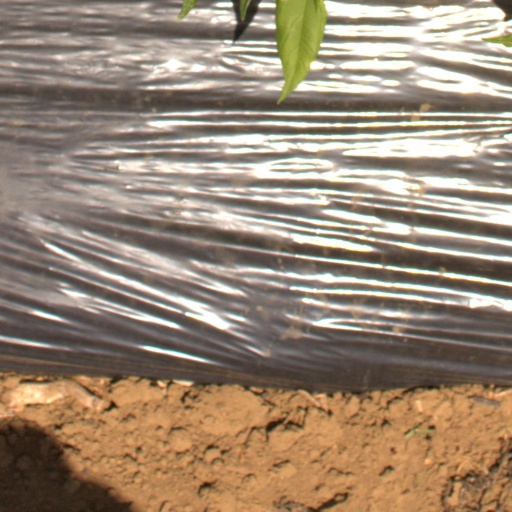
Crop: Jerusalem artichoke